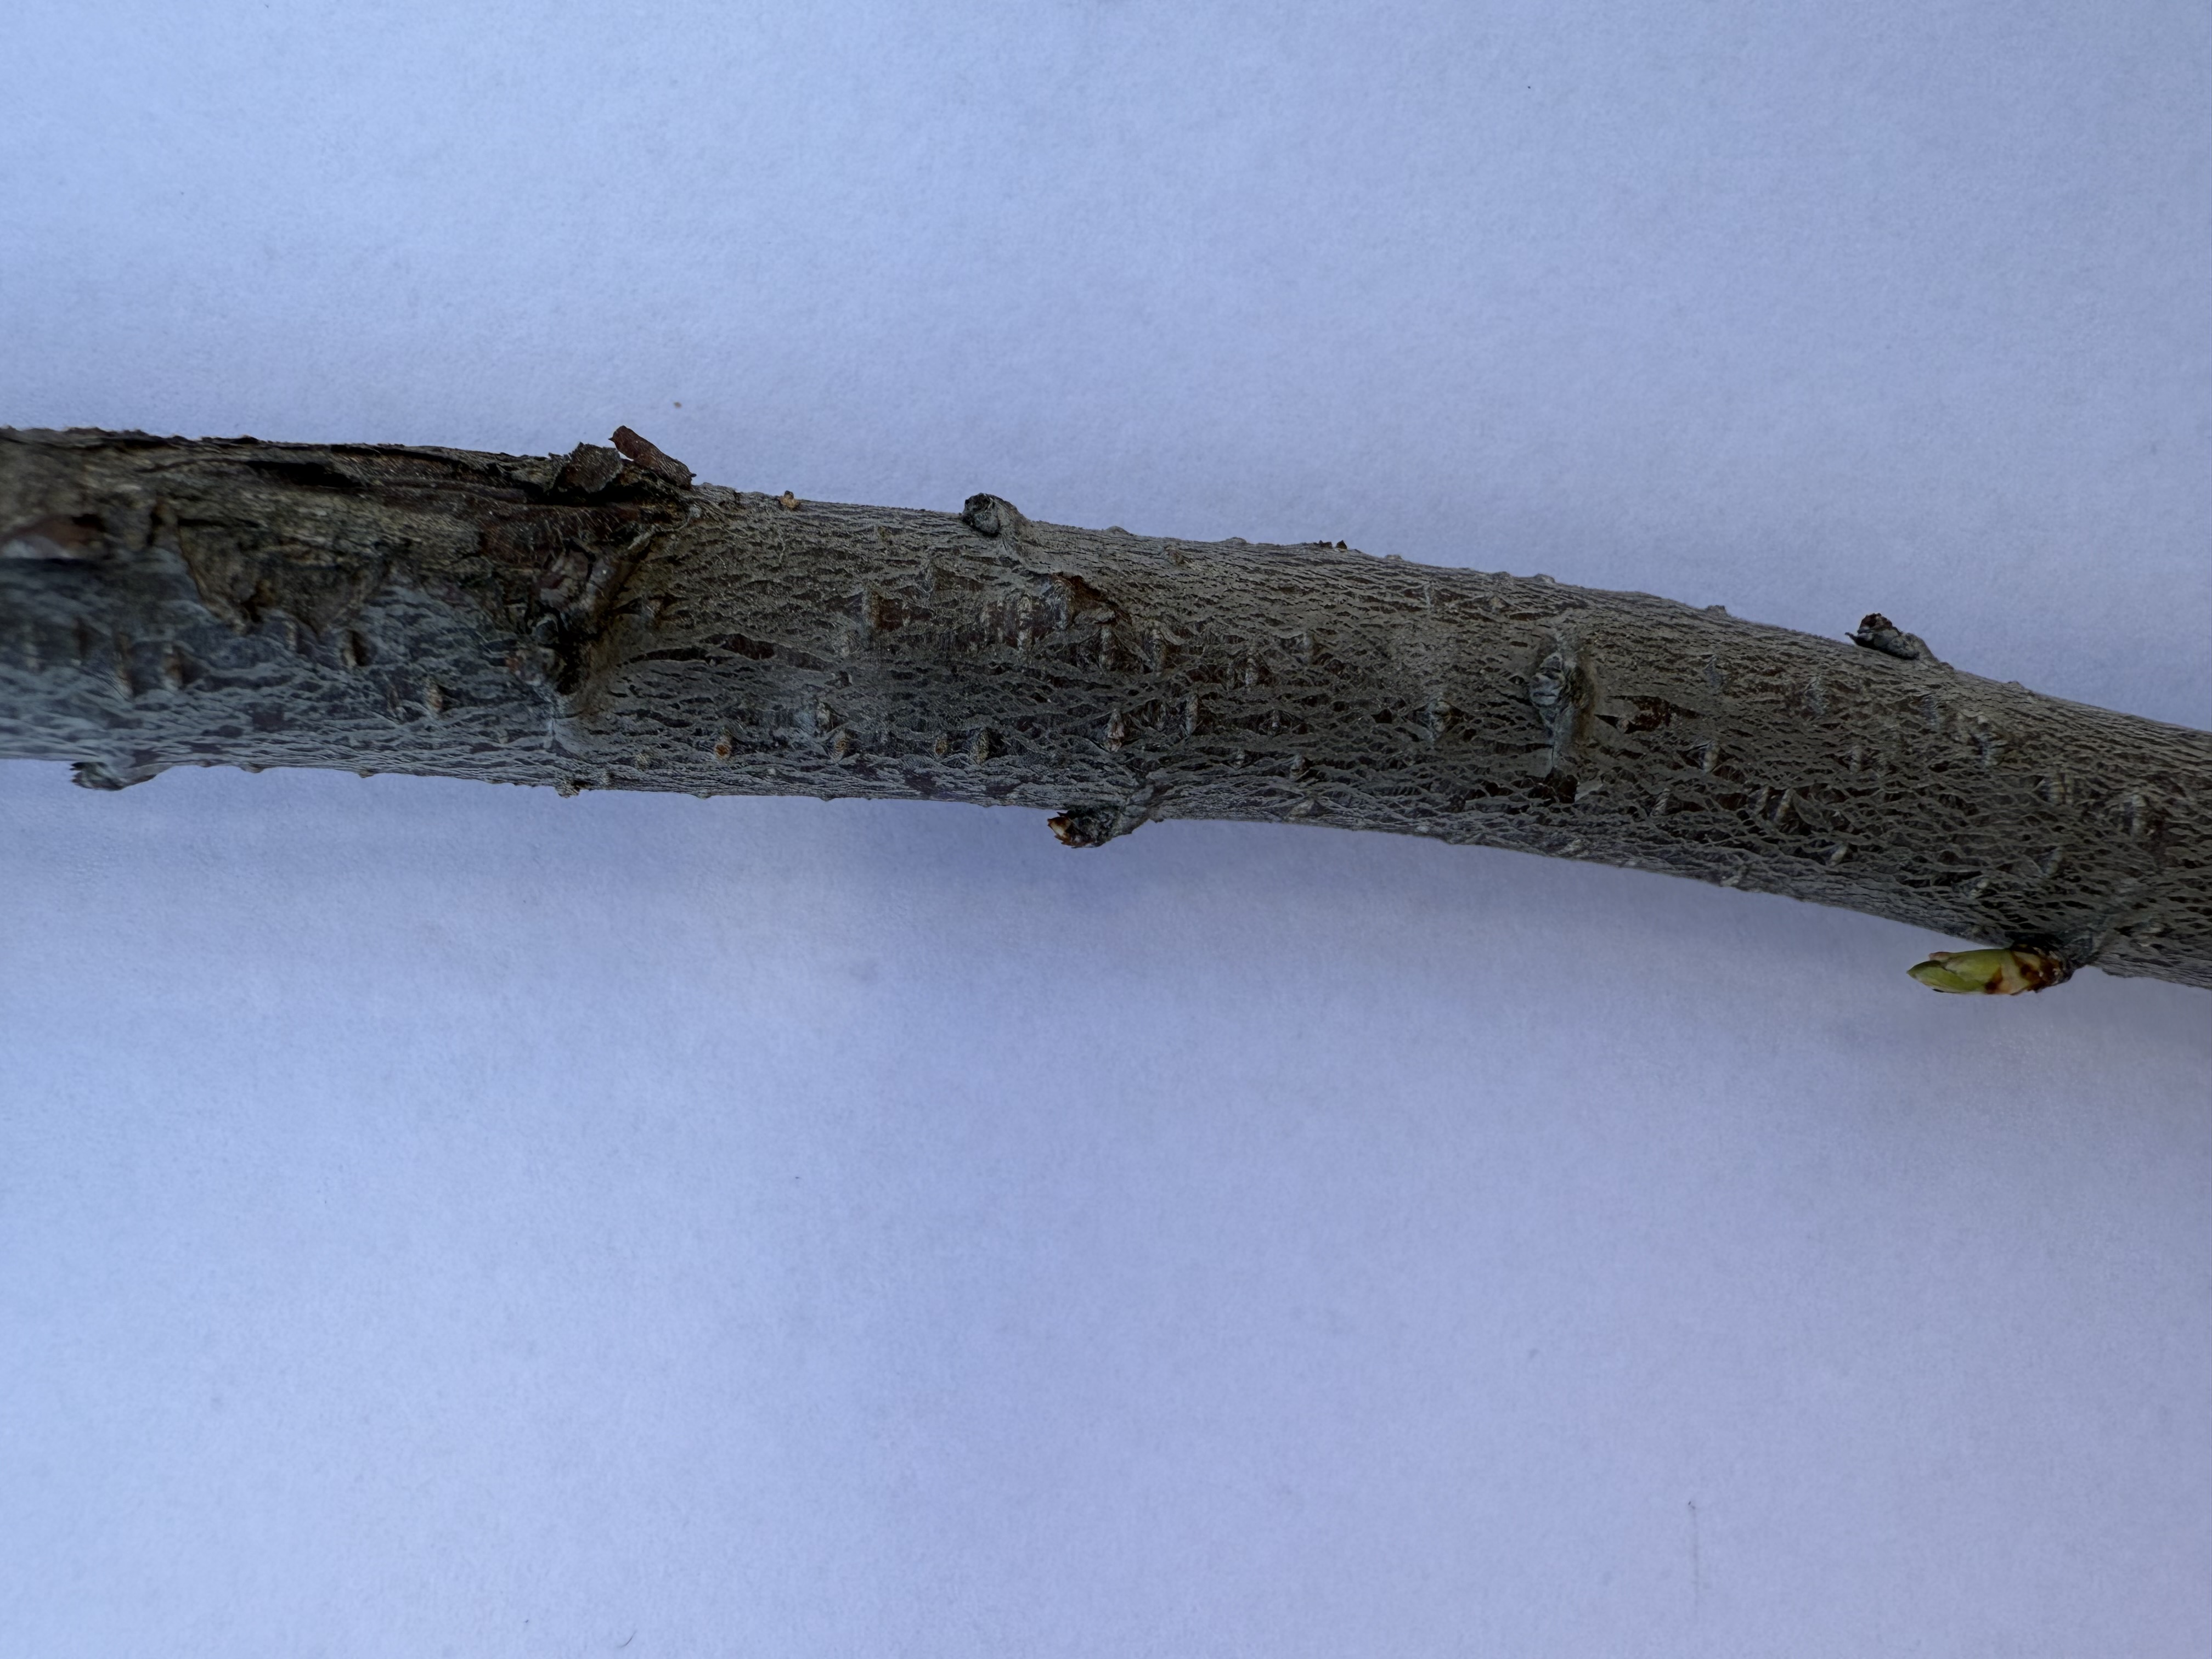
Variety: Papaz Plum